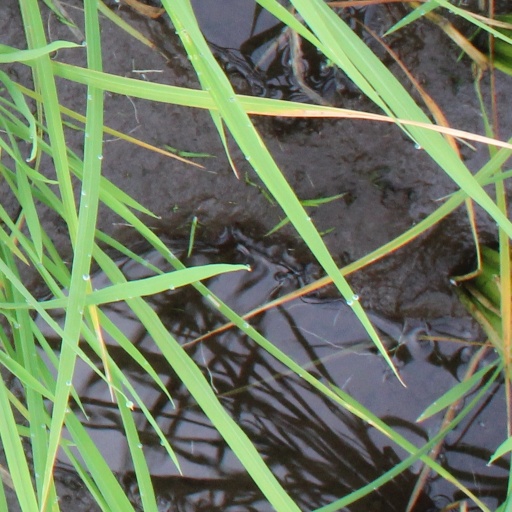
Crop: rice